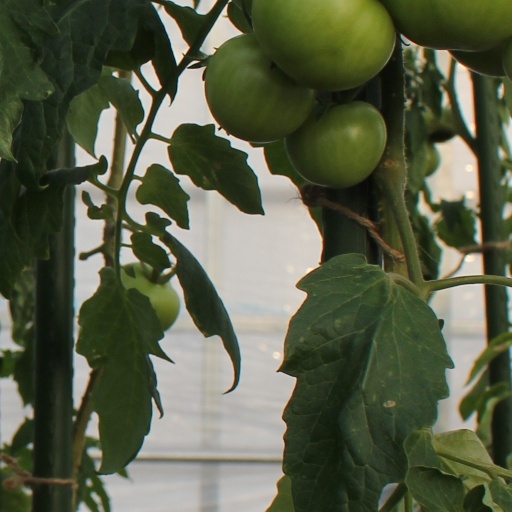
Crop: tomato